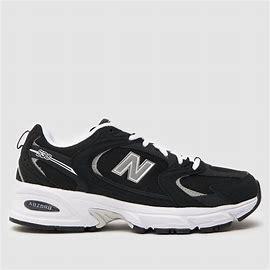
Brand: New
Model: Balance New Balance 530